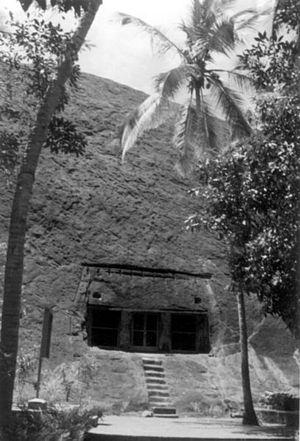
Le temple de Thirunandikkara se trouve près de Thiruvattar dans le district de Kanyakumari de l'État du Tamil Nadu, en Inde du sud. Il s'agit d'un temple rupestre des Pallava datant des VIIᵉ et VIIIᵉ siècle.